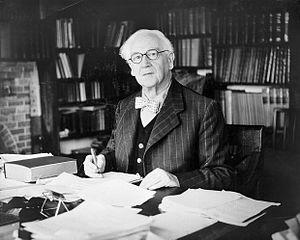
Charles Joseph Singer est un historien britannique en sciences, technologies et médecine.